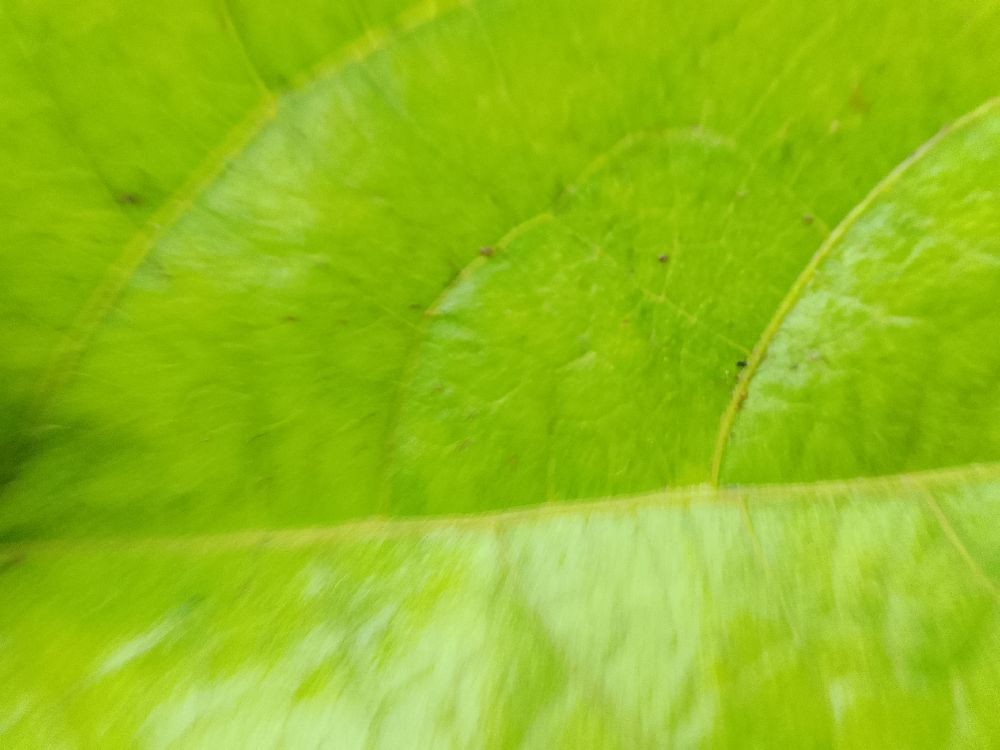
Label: healthy